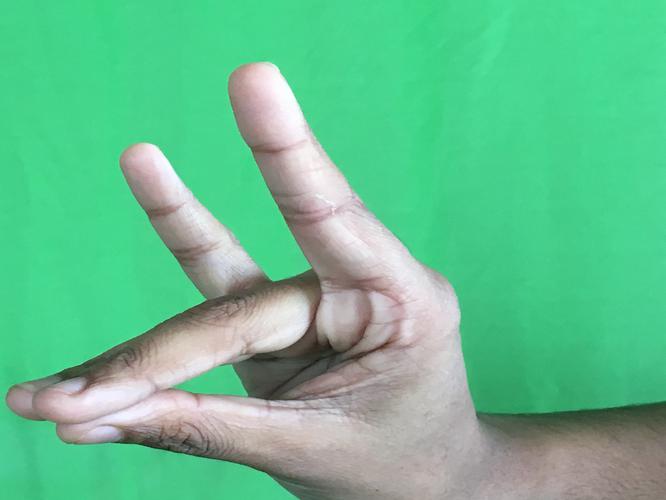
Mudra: Simhamukham
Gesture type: single_hand